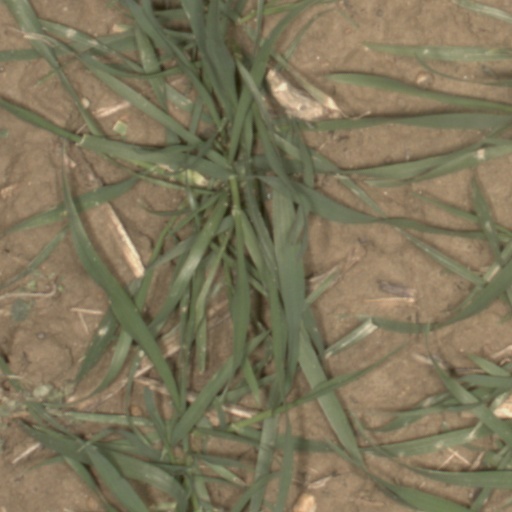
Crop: wheat